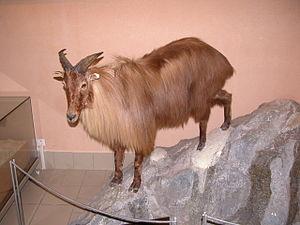
Museum of Prehistory in Tautavel, France. Camera location42°